List of Portland Trail Blazers seasons

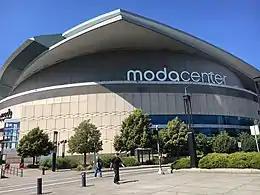
An exterior view of the Moda Center on a sunny day

The Portland Trail Blazers are an American professional basketball team based in Portland, Oregon that competes in the National Basketball Association (NBA) as a member of the Northwest Division of the Western Conference. The team played its home games in the Memorial Coliseum before moving to the Moda Center in 1995 (called the Rose Garden until 2013). The franchise entered the league as an expansion team in 1970, and has enjoyed a strong following: from 1977 through 1995, the team sold out 814 consecutive home games, the longest such streak in American major professional sports at the time. The team's rallying cry is "Rip City", coined by play-by-play announcer Bill Schonely during their inaugural season.